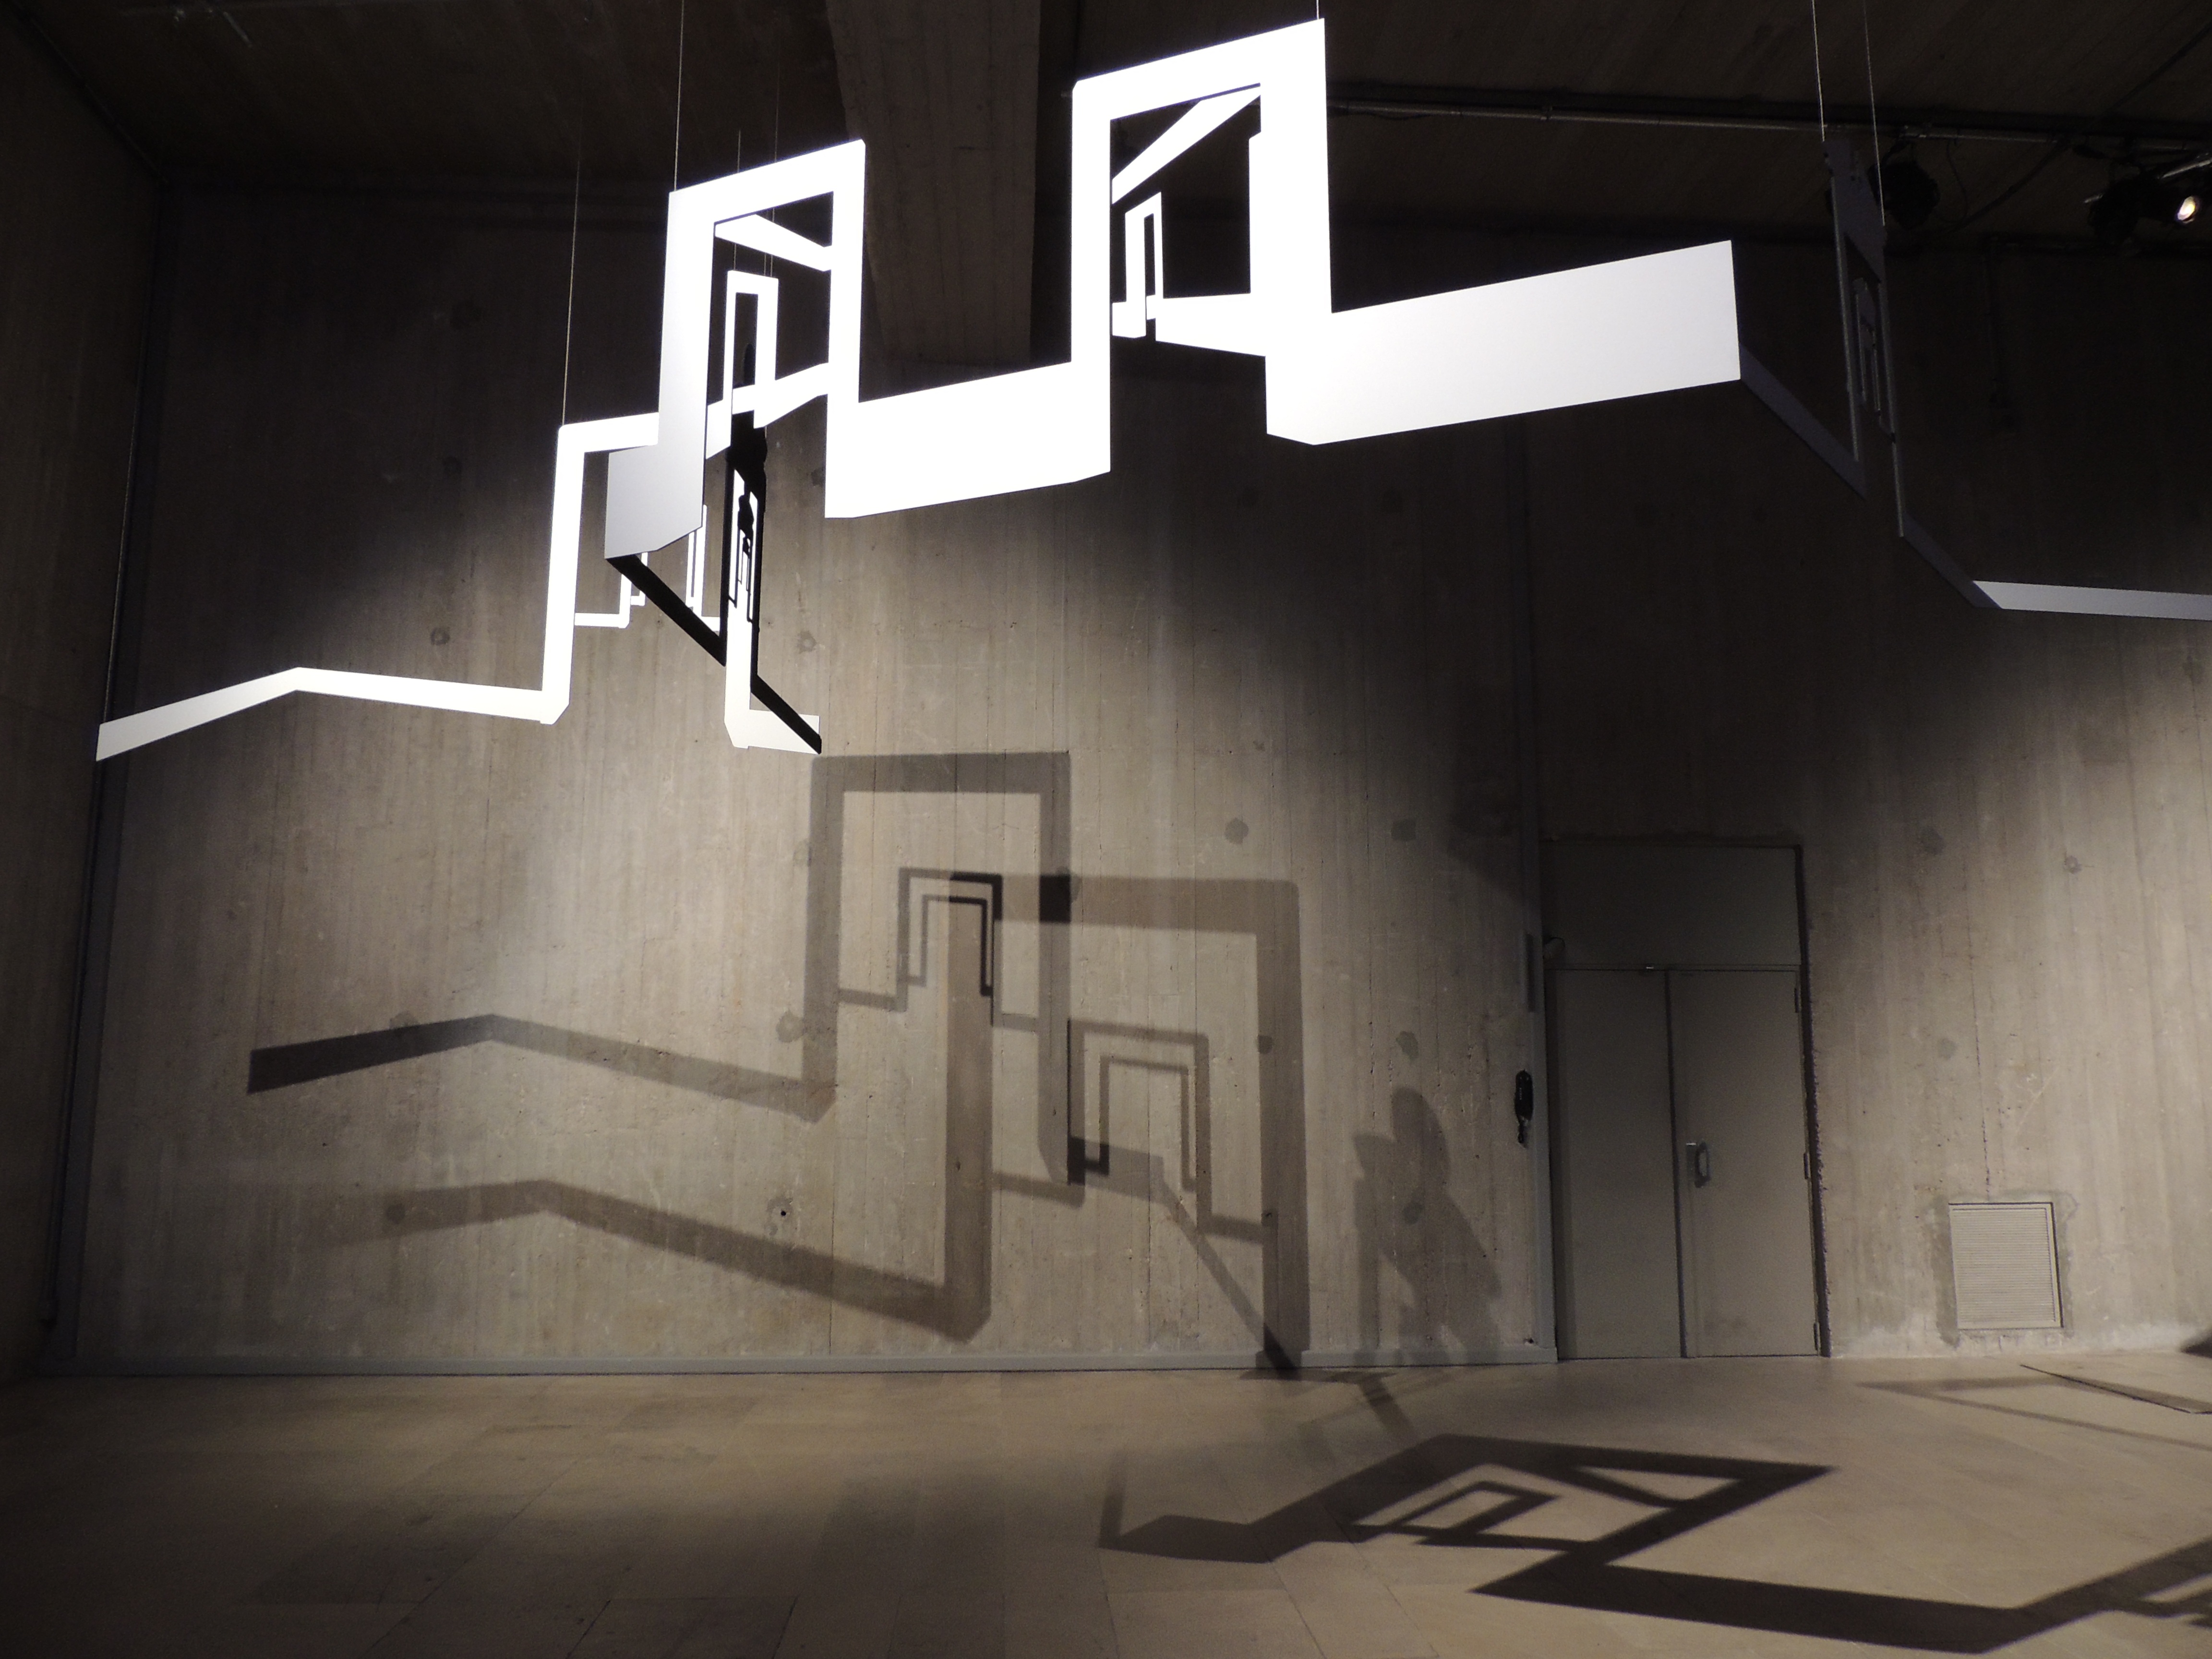
light, white, wall, louvre, black, lighting, interior design, art, shadows, drawing, design, tourist attraction, art gallery, art installation